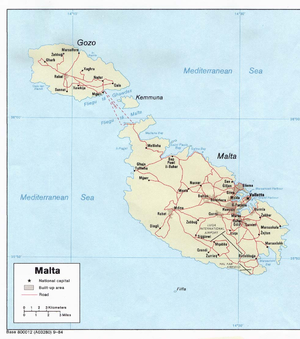
Les convois de Malte désignent les convois organisés par les Alliés de la Seconde Guerre mondiale pour ravitailler Malte durant le conflit. Ils prennent place dans le contexte du siège de Malte durant la bataille de la Méditerranée. La population civile était ravitaillée en produits de première nécessité alors que les bases aériennes et navales l'étaient en vivres, en munitions et en carburant. Ces convois étaient escortés par la Mediterranean Fleet, la Fleet Air Arm et la Royal Air Force, appelé aussi Club Run, et régulièrement attaqués par les forces italiennes puis allemandes à partir de 1941.
Malte est principalement dominée par la mer. En effet, Malte est un archipel constitué de calcaire, situé dans la Mer Méditerranée, à approximativement 93 kilomètres au sud de la Sicile et à approximativement 300 kilomètres au nord de l'Afrique. Seules les quatre plus grandes îles de l'archipel maltais, à savoir l'île de Malte, Gozo, Comino et Manoel sont habitées par l'Homme. Les autres îles inhabitées sont Cominotto, Filfla et les îles Saint-Paul. Le pays occupe approximativement 316 km² de superficie. De nombreuses baies sont réparties sur la côte et procurent de bons abris. Le paysage de ces îles est caractérisé par de petites collines ainsi que des champs en terrasse. Le point culminant de l'archipel se trouve à 253 mètres : c'est le Ta' Dmejrek sur l'île de Malte. La capitale est La Valette.